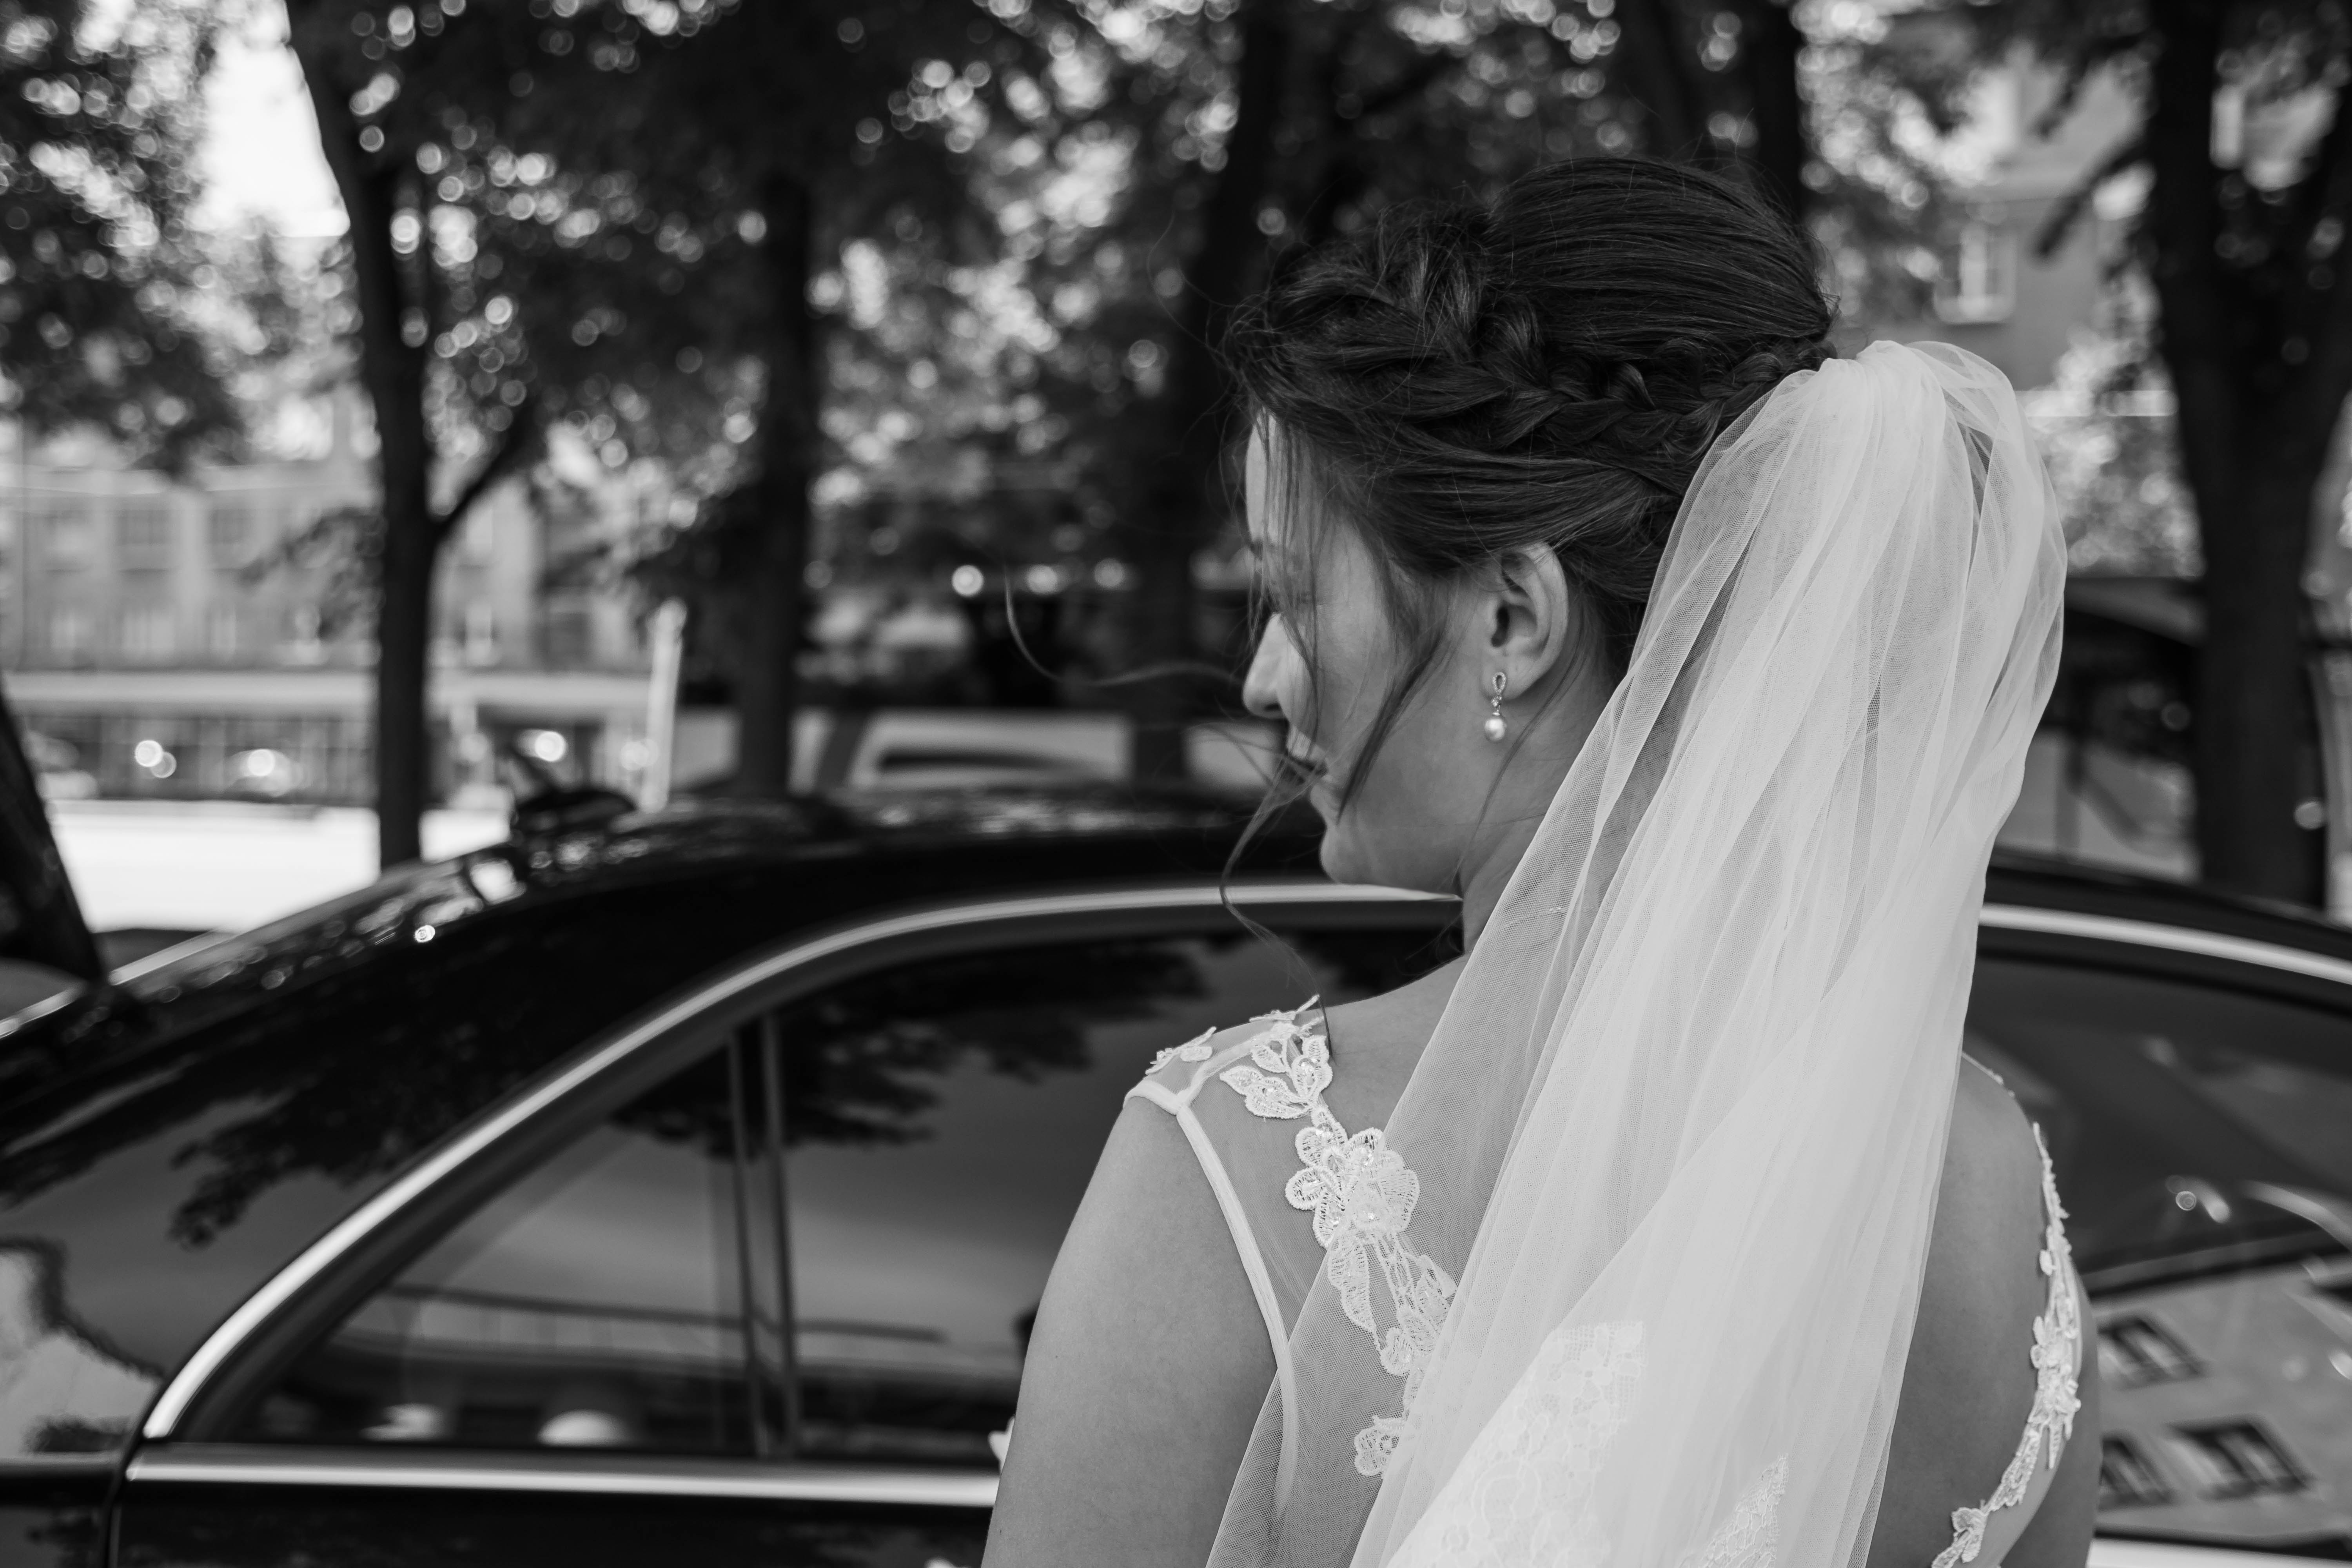
photograph, white, black, bride, black and white, dress, beauty, veil, monochrome, snapshot, wedding dress, monochrome photography, photography, vehicle, bridal veil, bridal accessory, gown, car, bridal clothing, automotive design, fashion accessory, wedding, ceremony, automotive window part, plant, style, classic, photo shoot